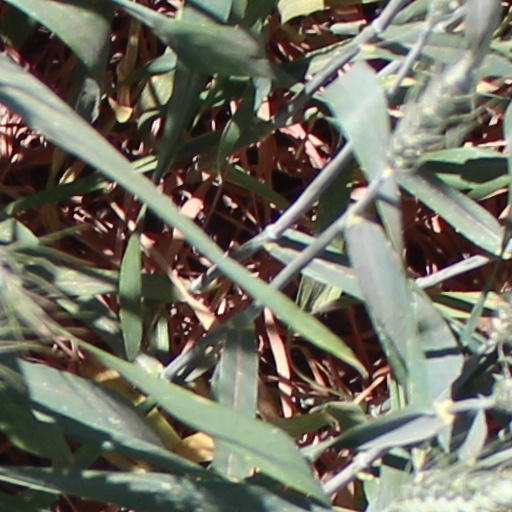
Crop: wheat